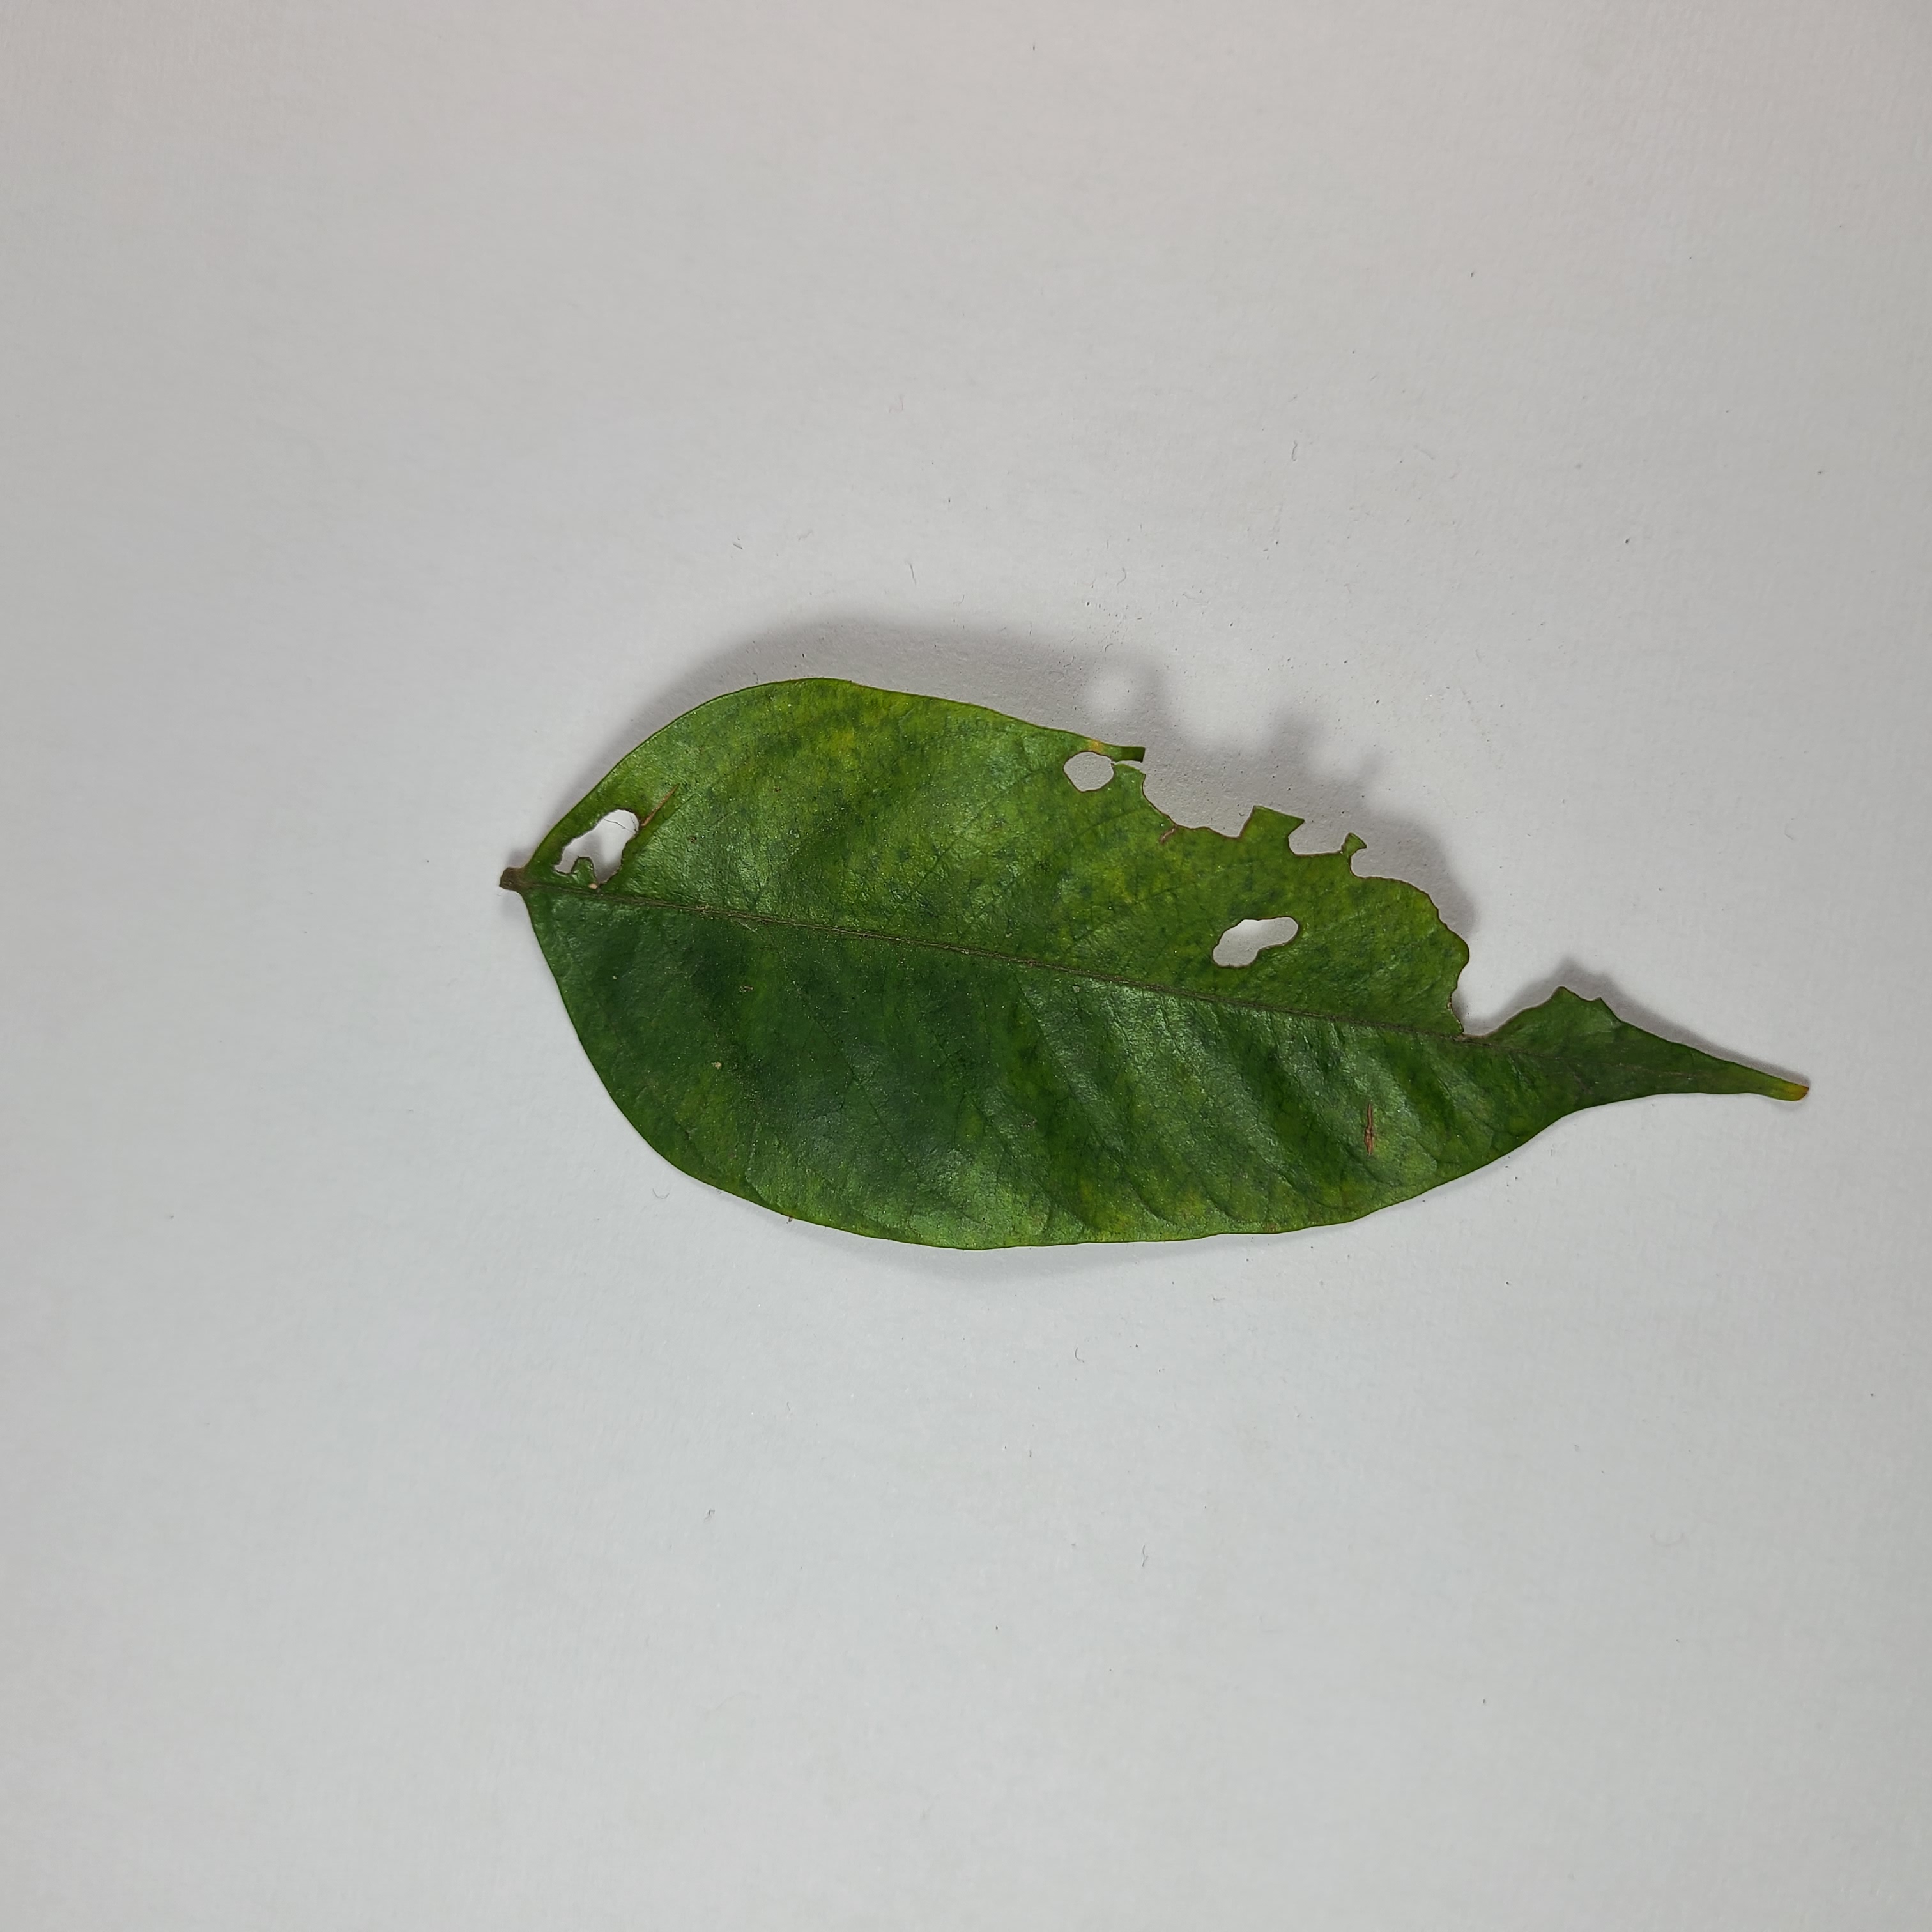
Label: Insect Hole leaves